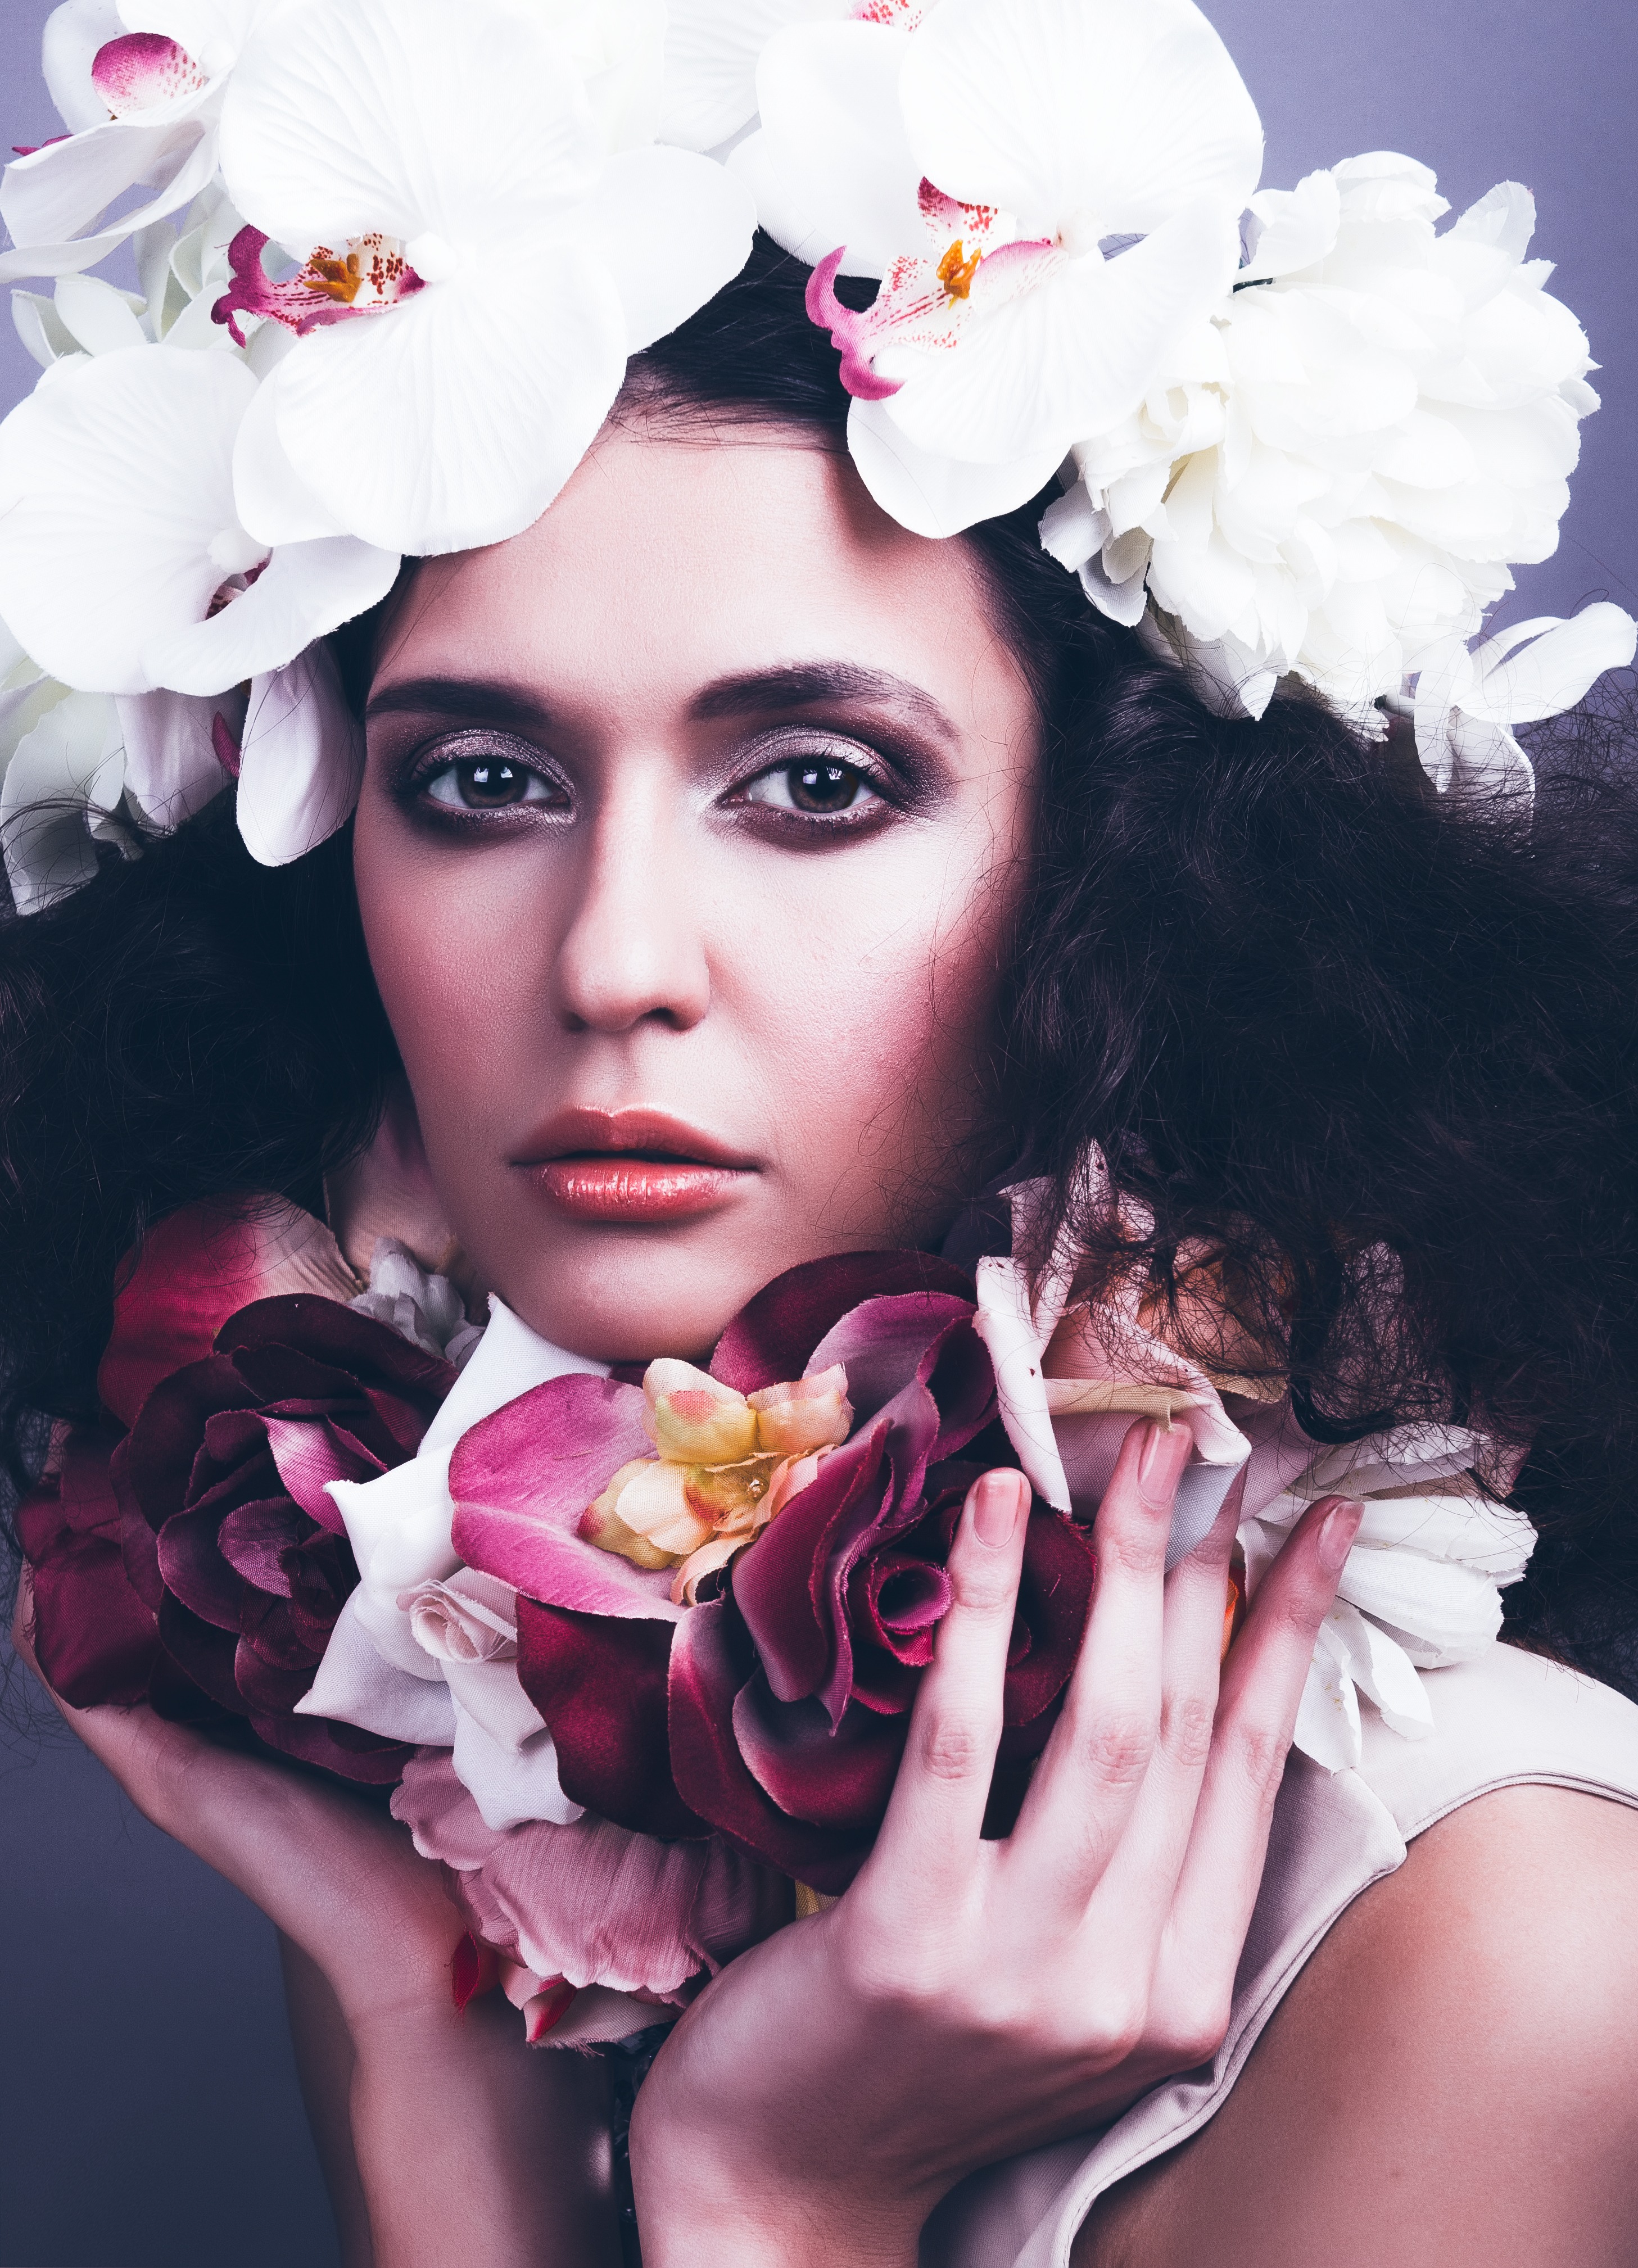
person, girl, woman, photography, flower, mystery, brunette, model, spring, fashion, clothing, lady, face, head, beauty, sexy, pretty, costume, glamour, glamor, photo shoot